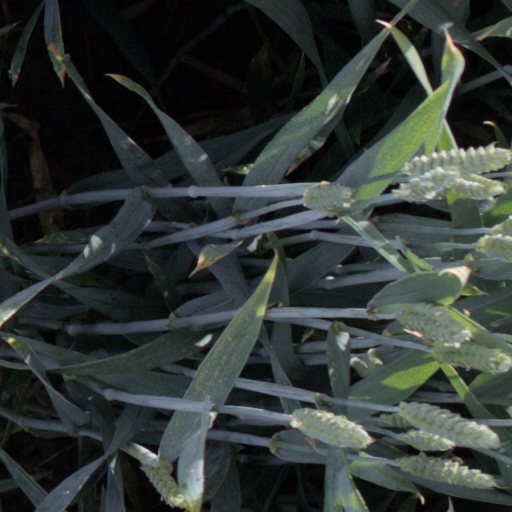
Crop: wheat